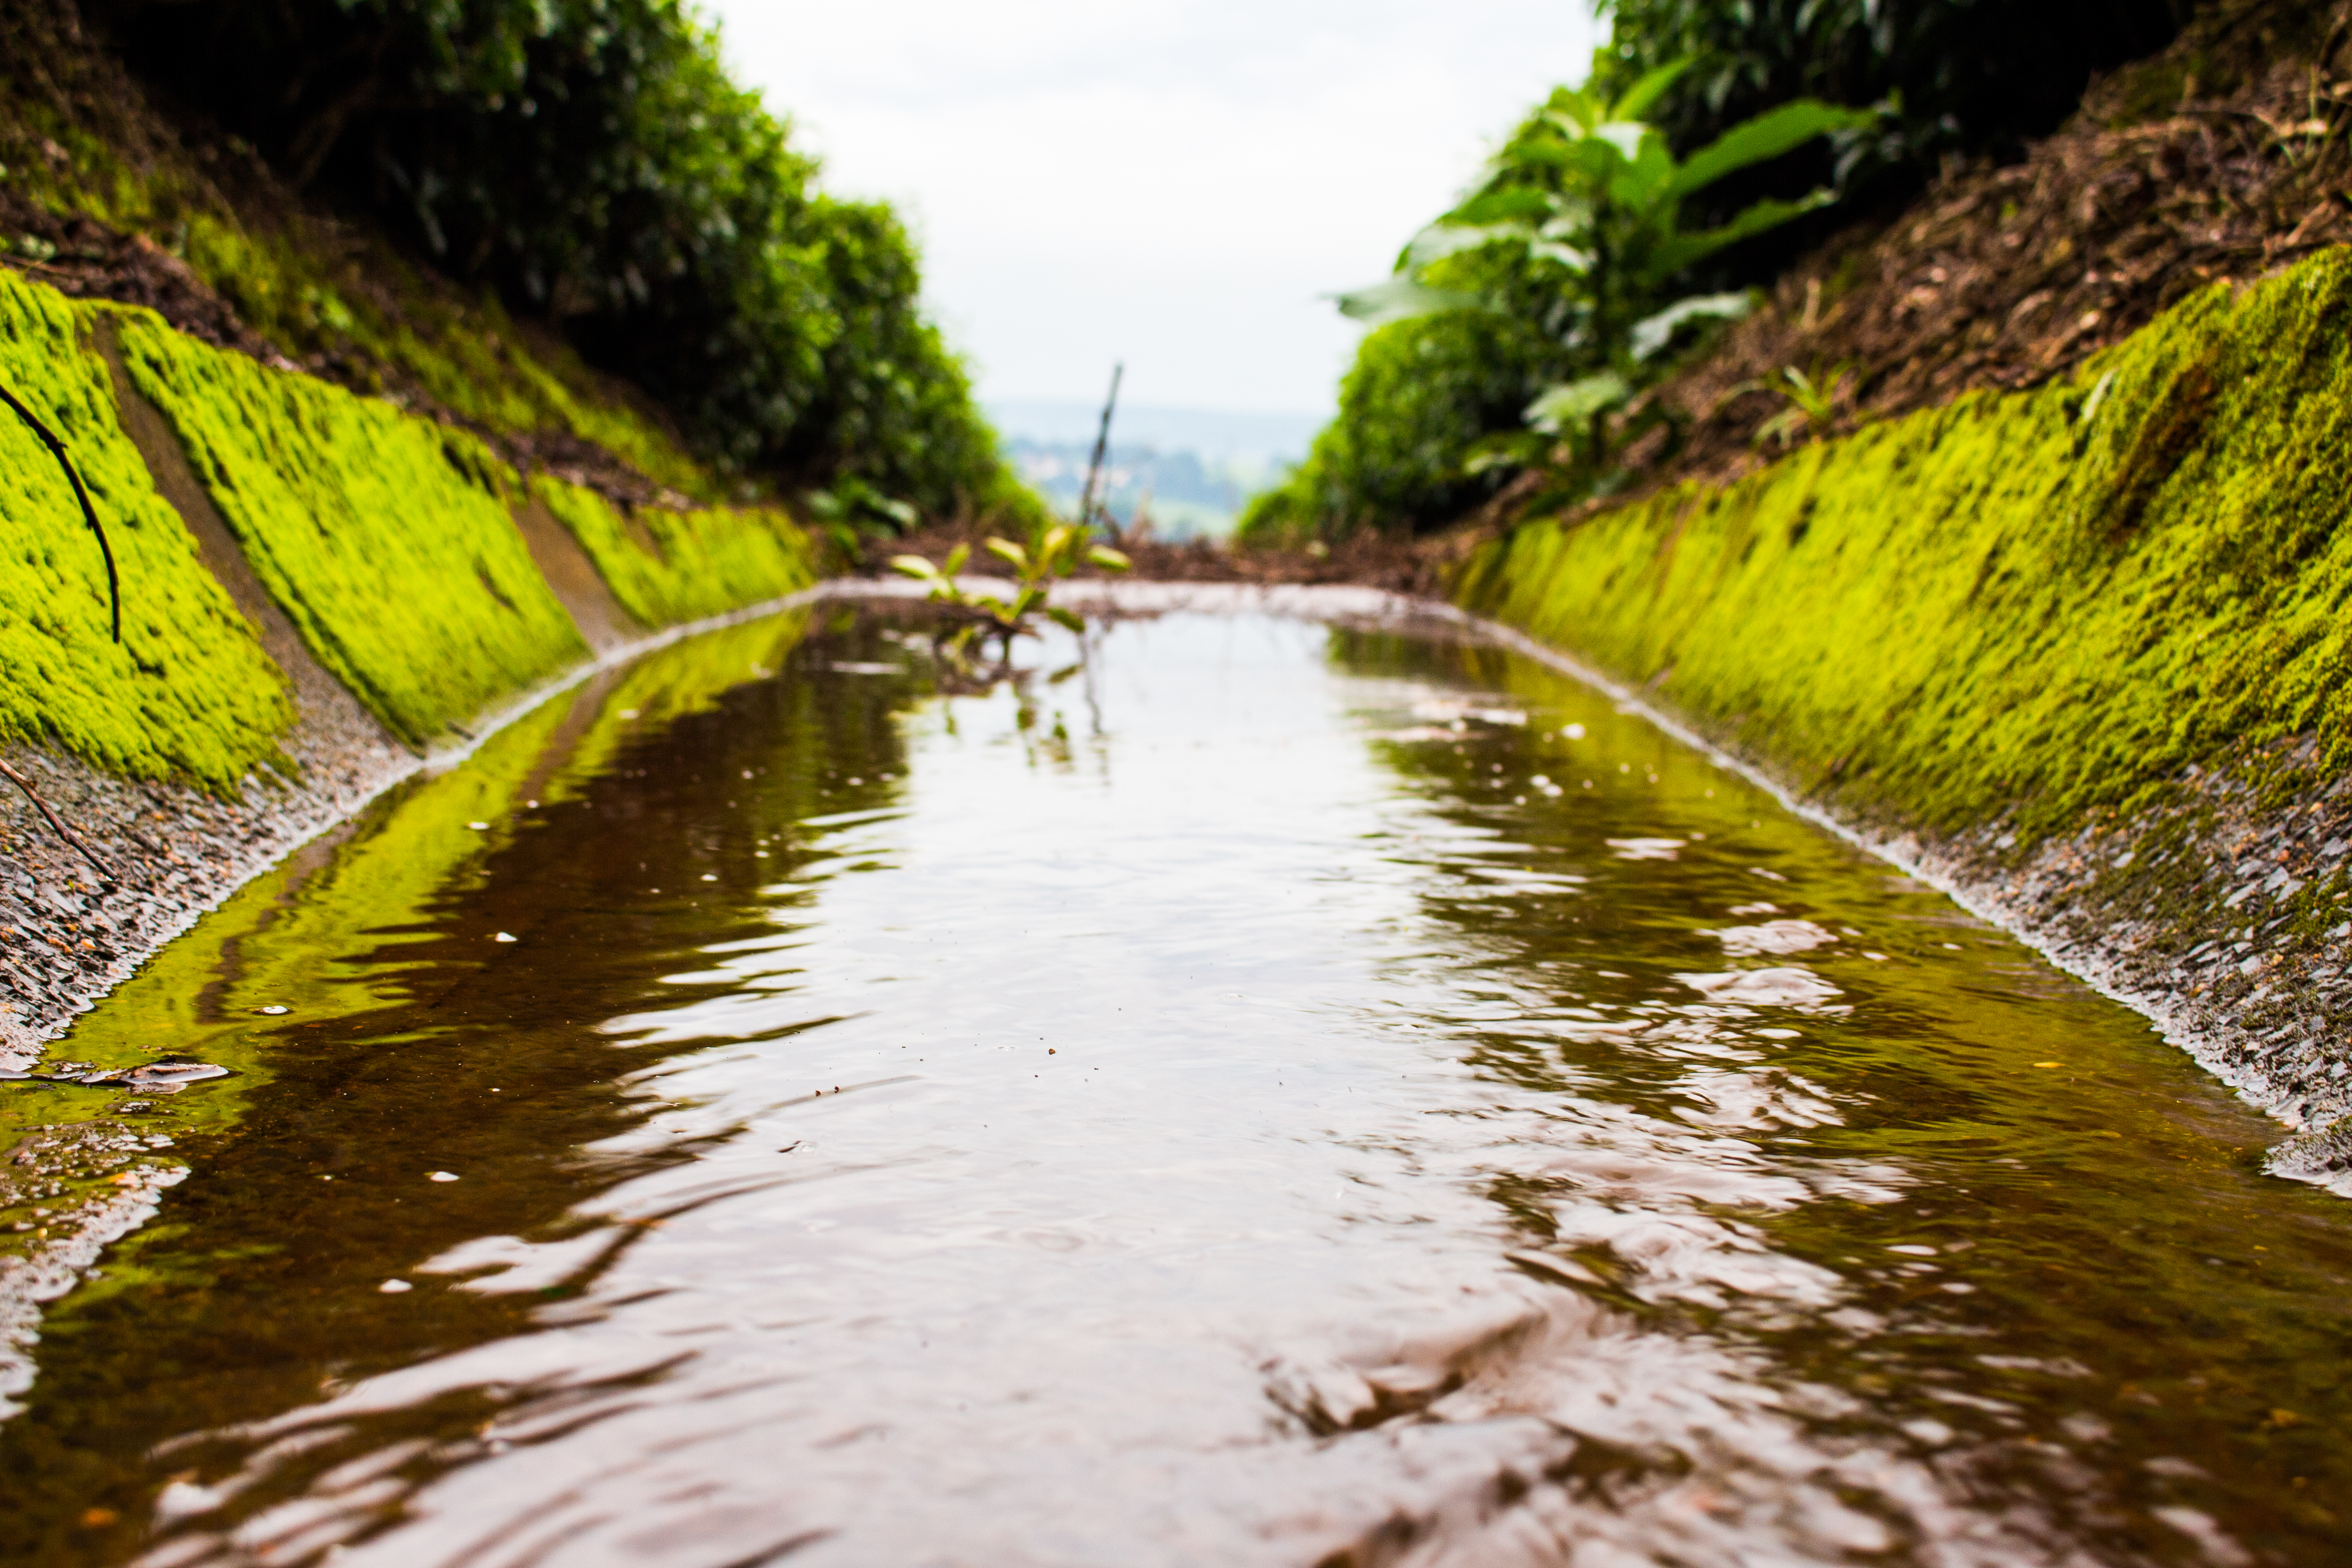
water, body of water, water resources, waterway, nature, watercourse, green, canal, river, natural landscape, tree, bank, reflection, stream, channel, leaf, thoroughfare, ditch, landscape, road, rural area, plant, tributary